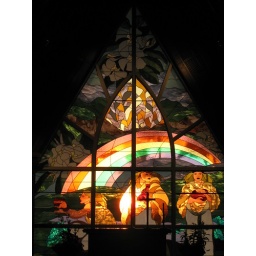
The chapel is on site and is used for weddings. The stained glass windows were done by a local artist.